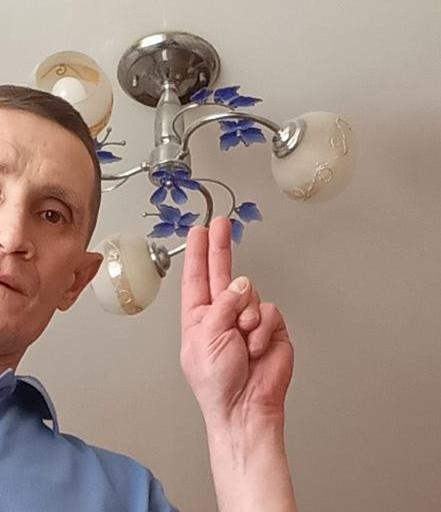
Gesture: two_up